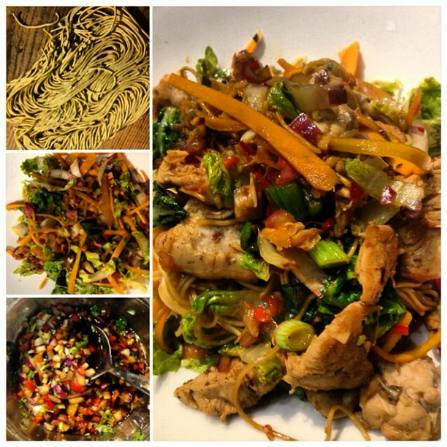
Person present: No